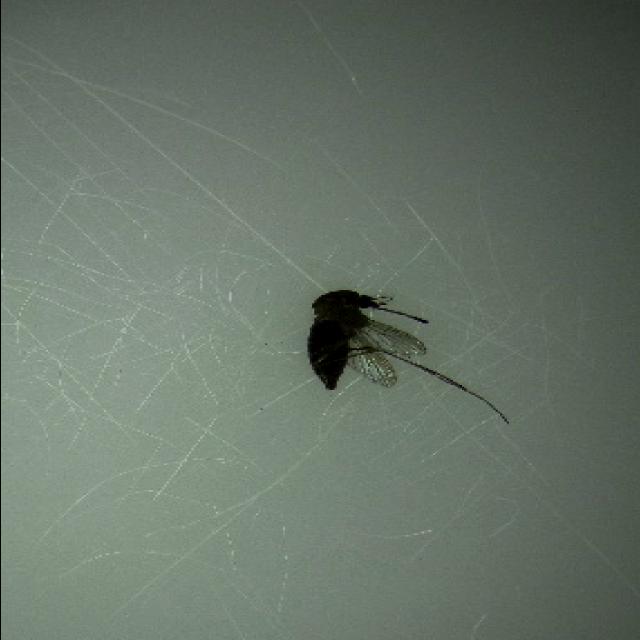
Species: culex_tritaeniorhynchus